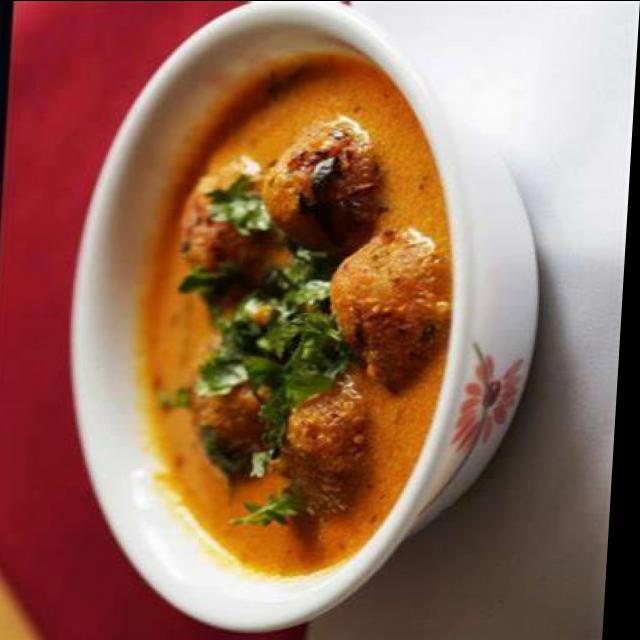
Dish: dum_aloo